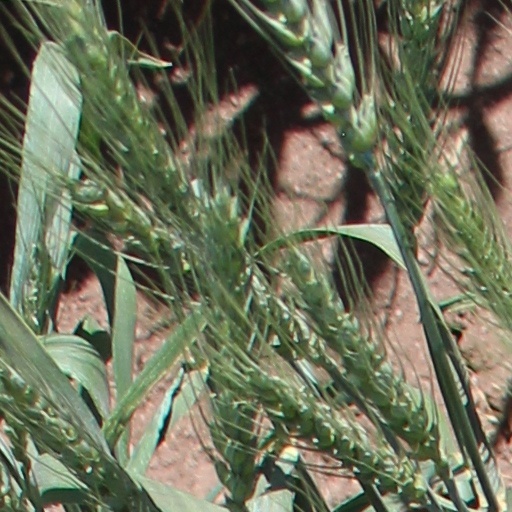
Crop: wheat